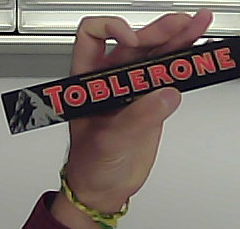
Product: toblerone_black